Circular consensus sequencing

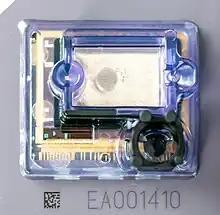
Revio SMRT cell.

In this method, circularized fragments of DNA in solution float across the surface of a nanofluidic chip called a SMRT (Single Molecule, Real-Time) Cell. The surface of the chip is covered with millions of wells called zero-mode waveguides (ZMWs), each a few nanometers wide. To prepare a sample for CCS/HiFi sequencing, primers and DNA polymerase are added to SMRTbell libraries. The circularized DNA becomes trapped in the ZMW, nucleotides are added, and the DNA polymerase enzyme begins to copy the molecule base by base. As this happens, a tiny amount of light is released and read by a detector, which helps the sequencer’s computer determine the order of bases present in the sample. The circularized DNA is sequenced in repeated passes to ensure accuracy – thus the name “circular” consensus sequencing – then the primers and adapters are removed using bioinformatics to deliver a highly accurate consensus DNA read.